1852 Banda Sea earthquake

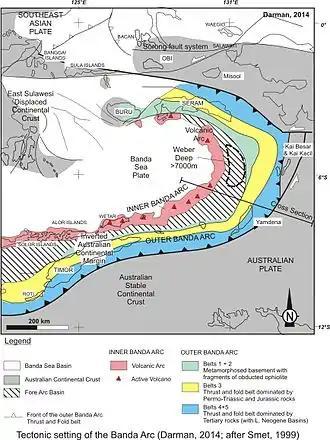
Tectonic map of the Banda Arc

Due to the lack of instrumental data, the mechanism of the earthquake is still debatable, with published sources suggesting the event was a large megathrust earthquake with an estimated moment magnitude of 8.4 or greater. Other research journals claim it was a shallow normal faulting event with a smaller magnitude of 7.5.